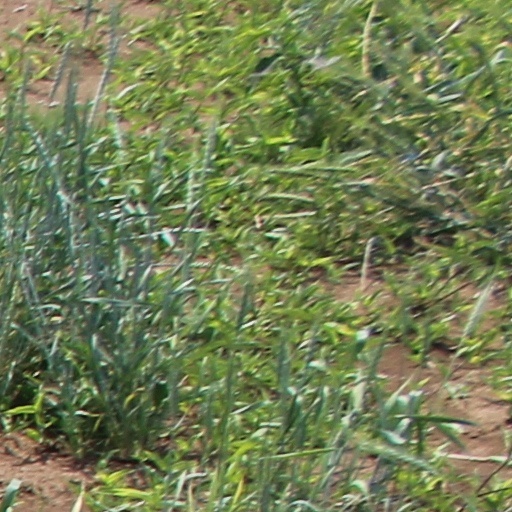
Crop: wheat